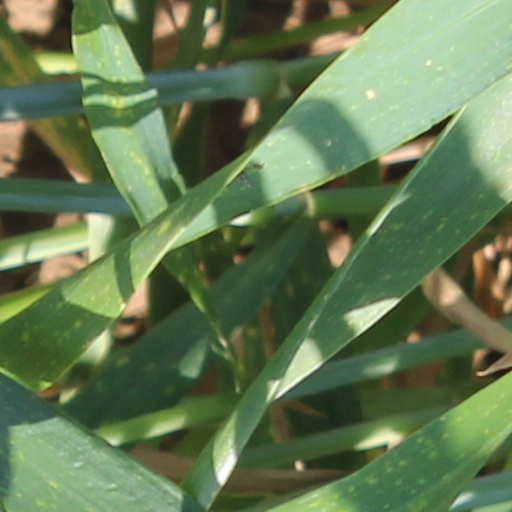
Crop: wheat